A Desert Hero

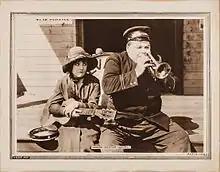
Lobby card

A Desert Hero is a 1919 American short comedy film directed by and starring Fatty Arbuckle. The film is considered to be lost.